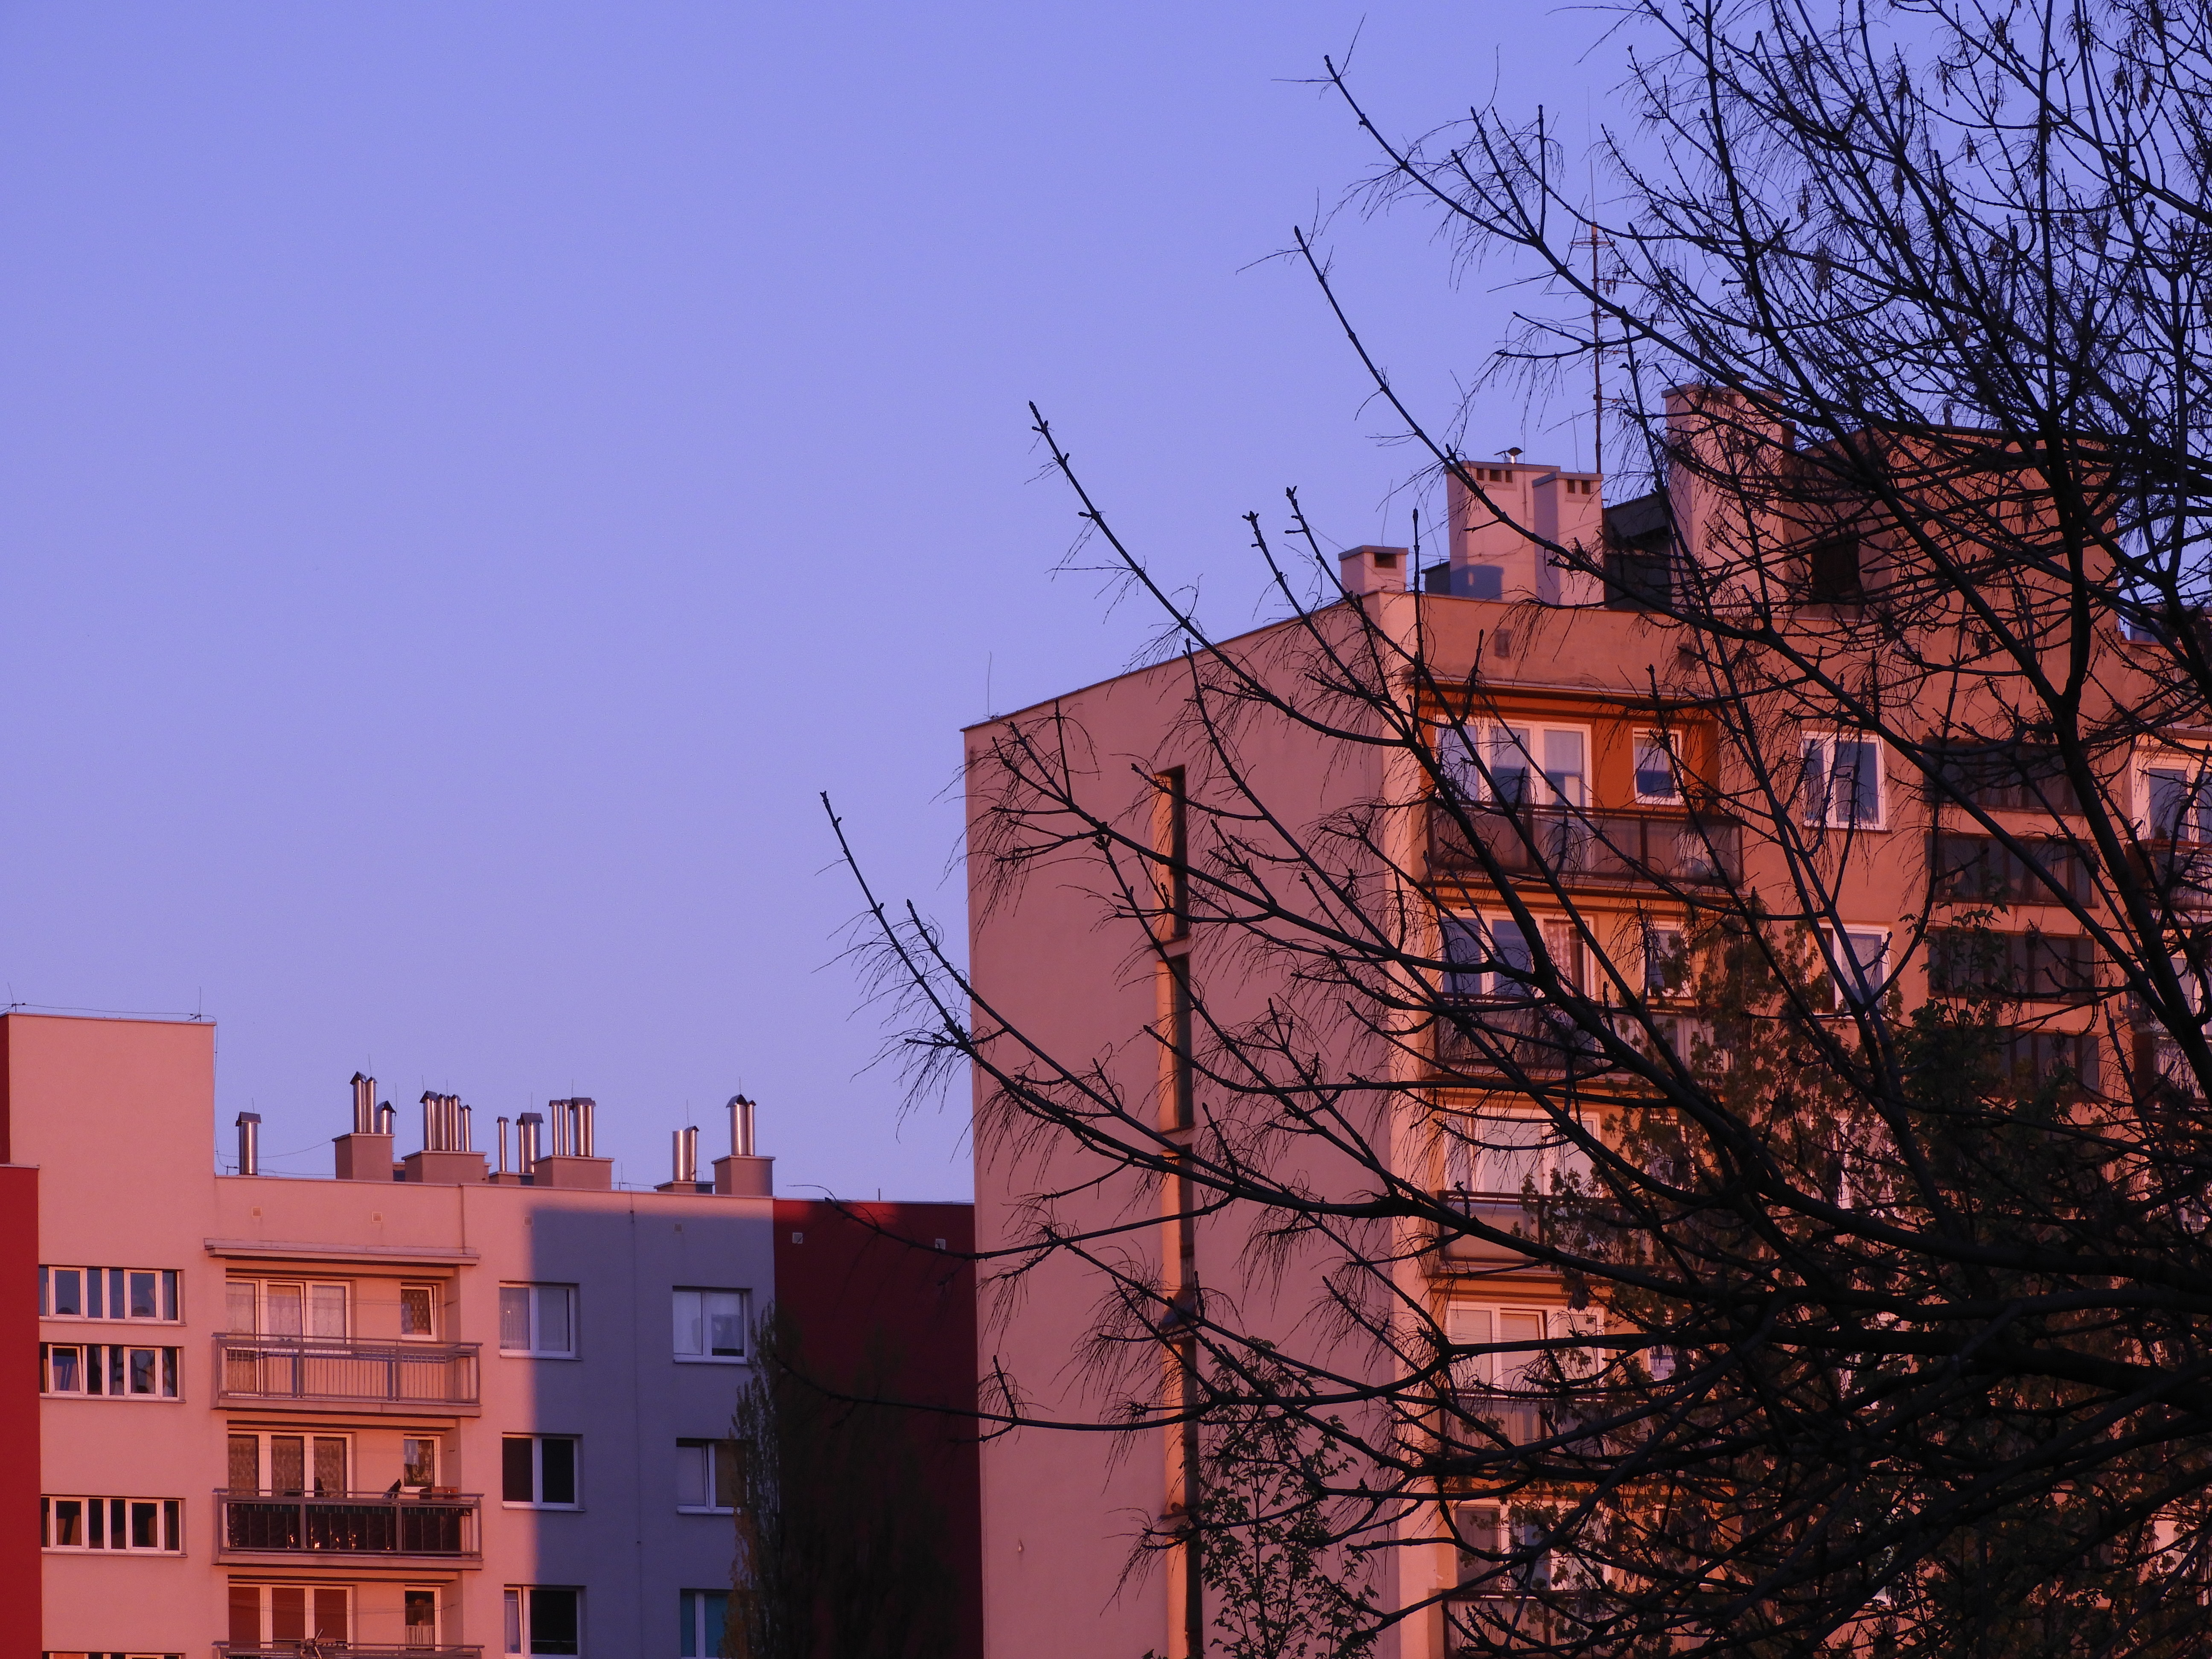
sunset, view, house, tree, sky, branch, daytime, architecture, urban area, residential area, morning, evening, building, neighbourhood, city, woody plant, Material property, suburb, plant, dusk, facade, tower block, cloud, twig, apartment, roof